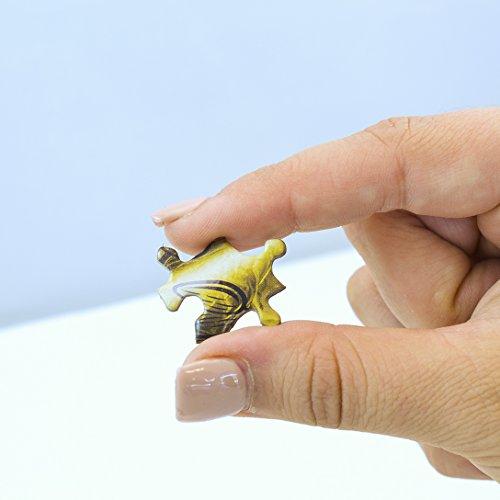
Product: MasterPieces Hershey's Shaped Collection Jigsaw Puzzle, Reese's, 500 Pieces
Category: Toys & Games | Puzzles | Jigsaw Puzzles
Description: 500 pieces in finished 22 inch x 22 inch Reeses shaped puzzle.
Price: $14.99
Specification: ProductDimensions:2x8x8inches|ItemWeight:15.8ounces|ShippingWeight:1pounds(Viewshippingratesandpolicies)|DomesticShipping:ItemcanbeshippedwithinU.S.|InternationalShipping:ThisitemcanbeshippedtoselectcountriesoutsideoftheU.S.LearnMore|ASIN:B06XGRBC7R|Itemmodelnumber:31721|Manufacturerrecommendedage:13yearsandup